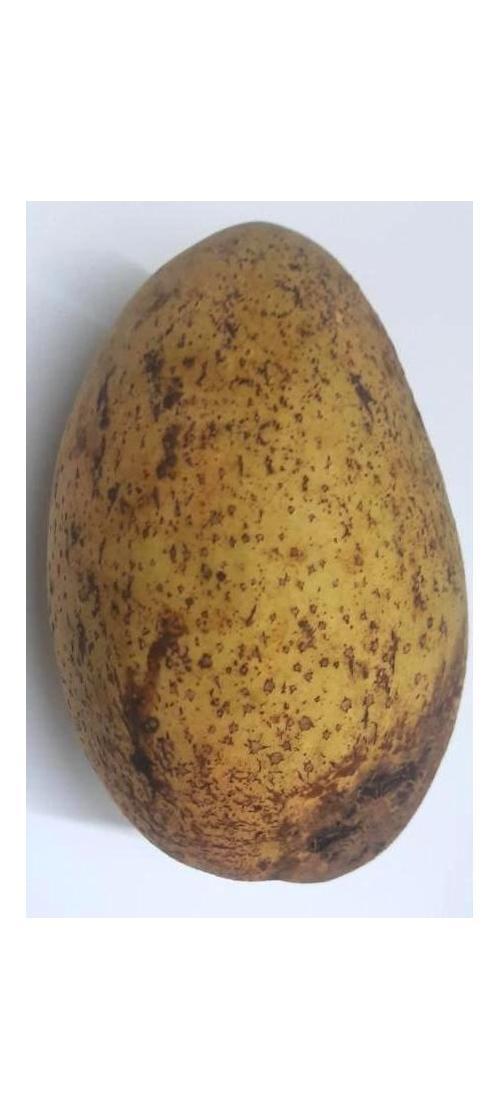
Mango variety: Ashshina Classic